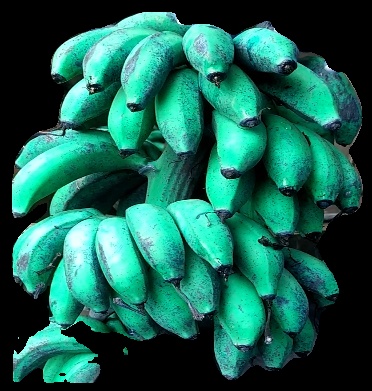
Variety: rasbale
Grade: grade3